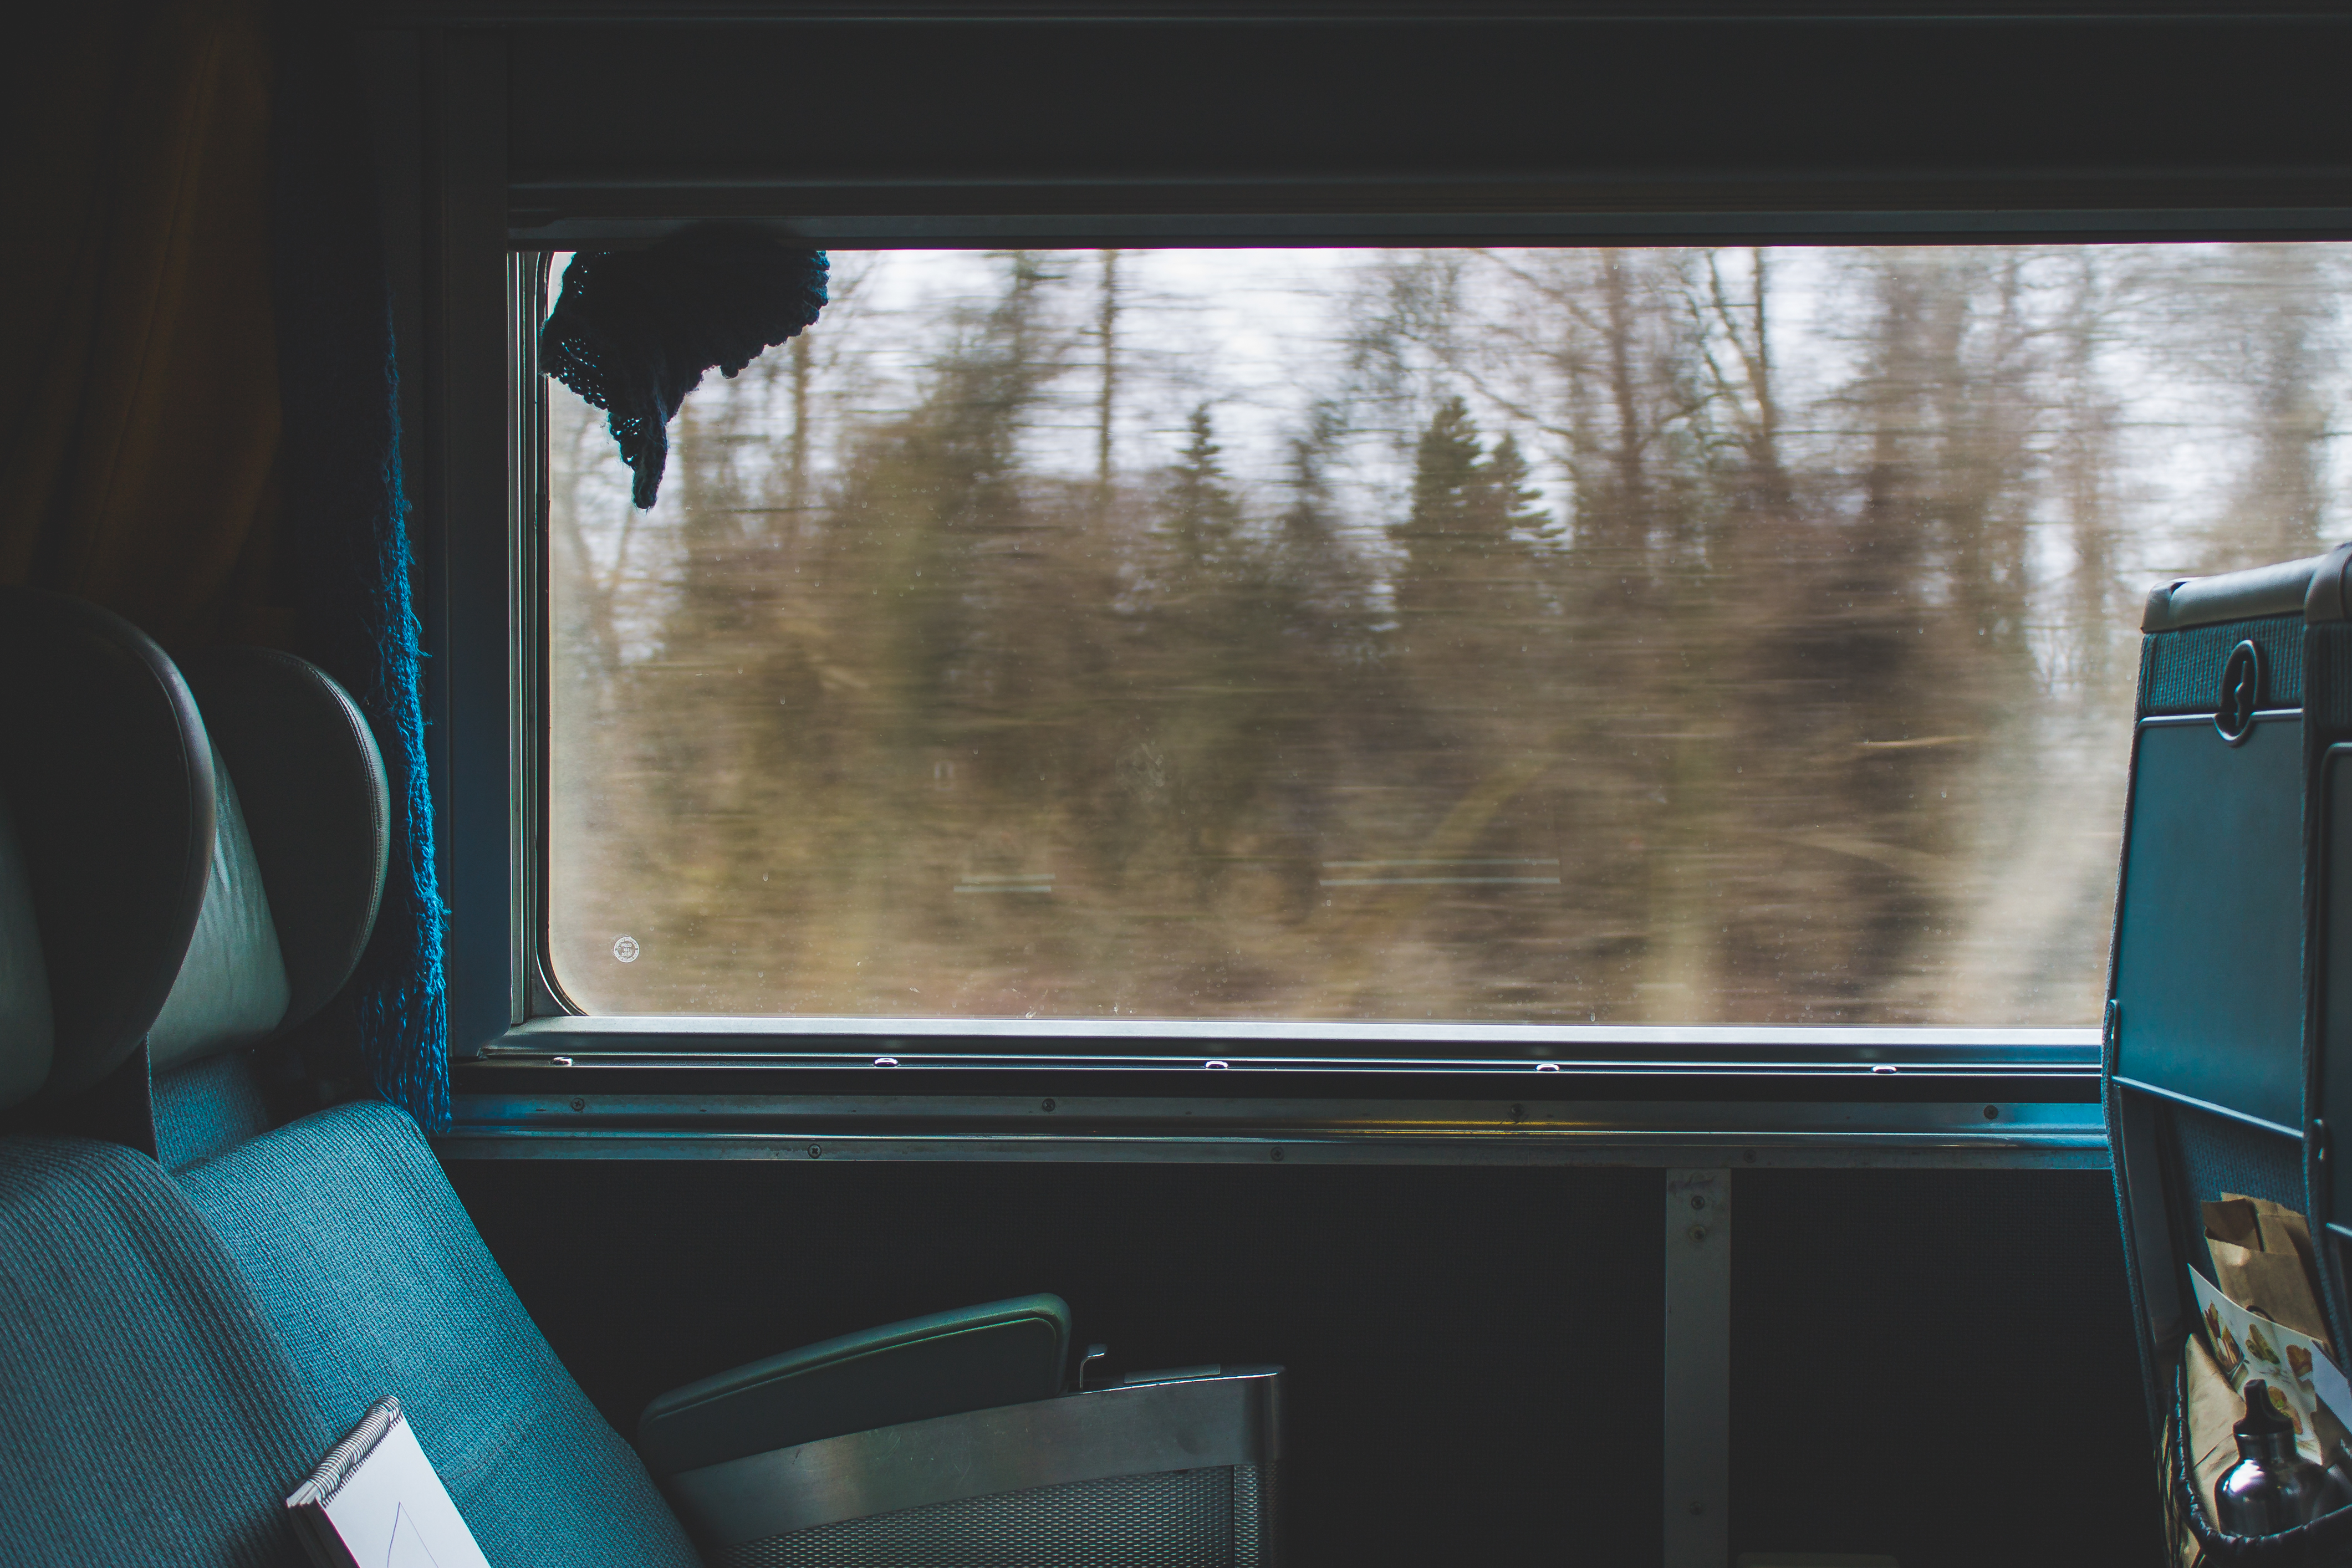
light, window, glass, view, train, travel, blue, television, interior design, trees, design, seats, screenshot, display device